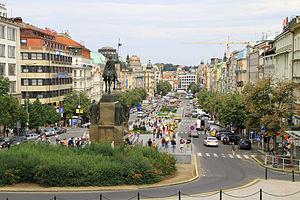
Prague, Place Venceslas Galego: Praga, Praza de Venceslau עברית: פראג, כיכר_ואצלבe Hrvatski: Prag, Vjenceslavov trg Ido: Praha, Placo di Vaclav Italiano: Praga, Piazza San Venceslao 日本語: ヴァーツラフ広場, 昼のヴァーツラフ広場 Latviešu: Prāga, Vāclava laukums Македонски: Прага, Вацлавски намести Русский: Прага, Вацлавская площадь Svenska: Prag, Vaclavplatsen Українська: Прага, Вацлавська площа 中文: 布拉格, 瓦茨拉夫广场
Nové Město est un quartier pragois fondé par Charles IV du Saint-Empire le 8 avril 1348.
Cet article recense les plus grandes places urbaines, pour ce qui est de la superficie.
La place Venceslas est, au cœur de la ville, une des places principales de Prague, en République tchèque. Il s'agit d'une ancienne place, appelée autrefois le Marché aux chevaux. Sa surface de 41400m² est exceptionnelle pour le Moyen Âge. Elle prendra son actuel nom de « place Venceslas » en 1848. Elle est dédiée au saint patron du pays, Venceslas Iᵉʳ de Bohême dont la statue équestre domine le haut de la place.